Answer in natural language. How many Dressers are visible in the scene? Choose between the following options: 0, 1, 3, 2 or 4
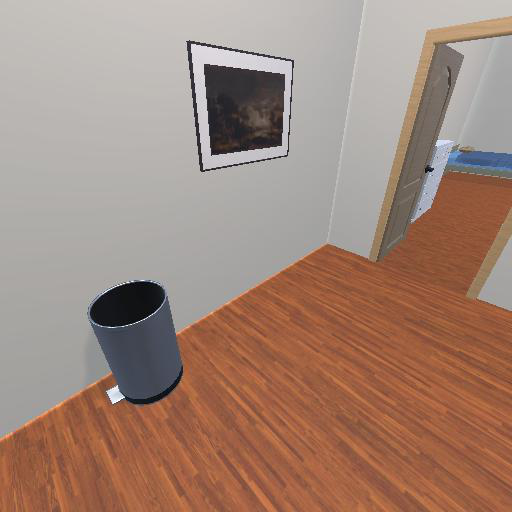
<answer>1</answer>